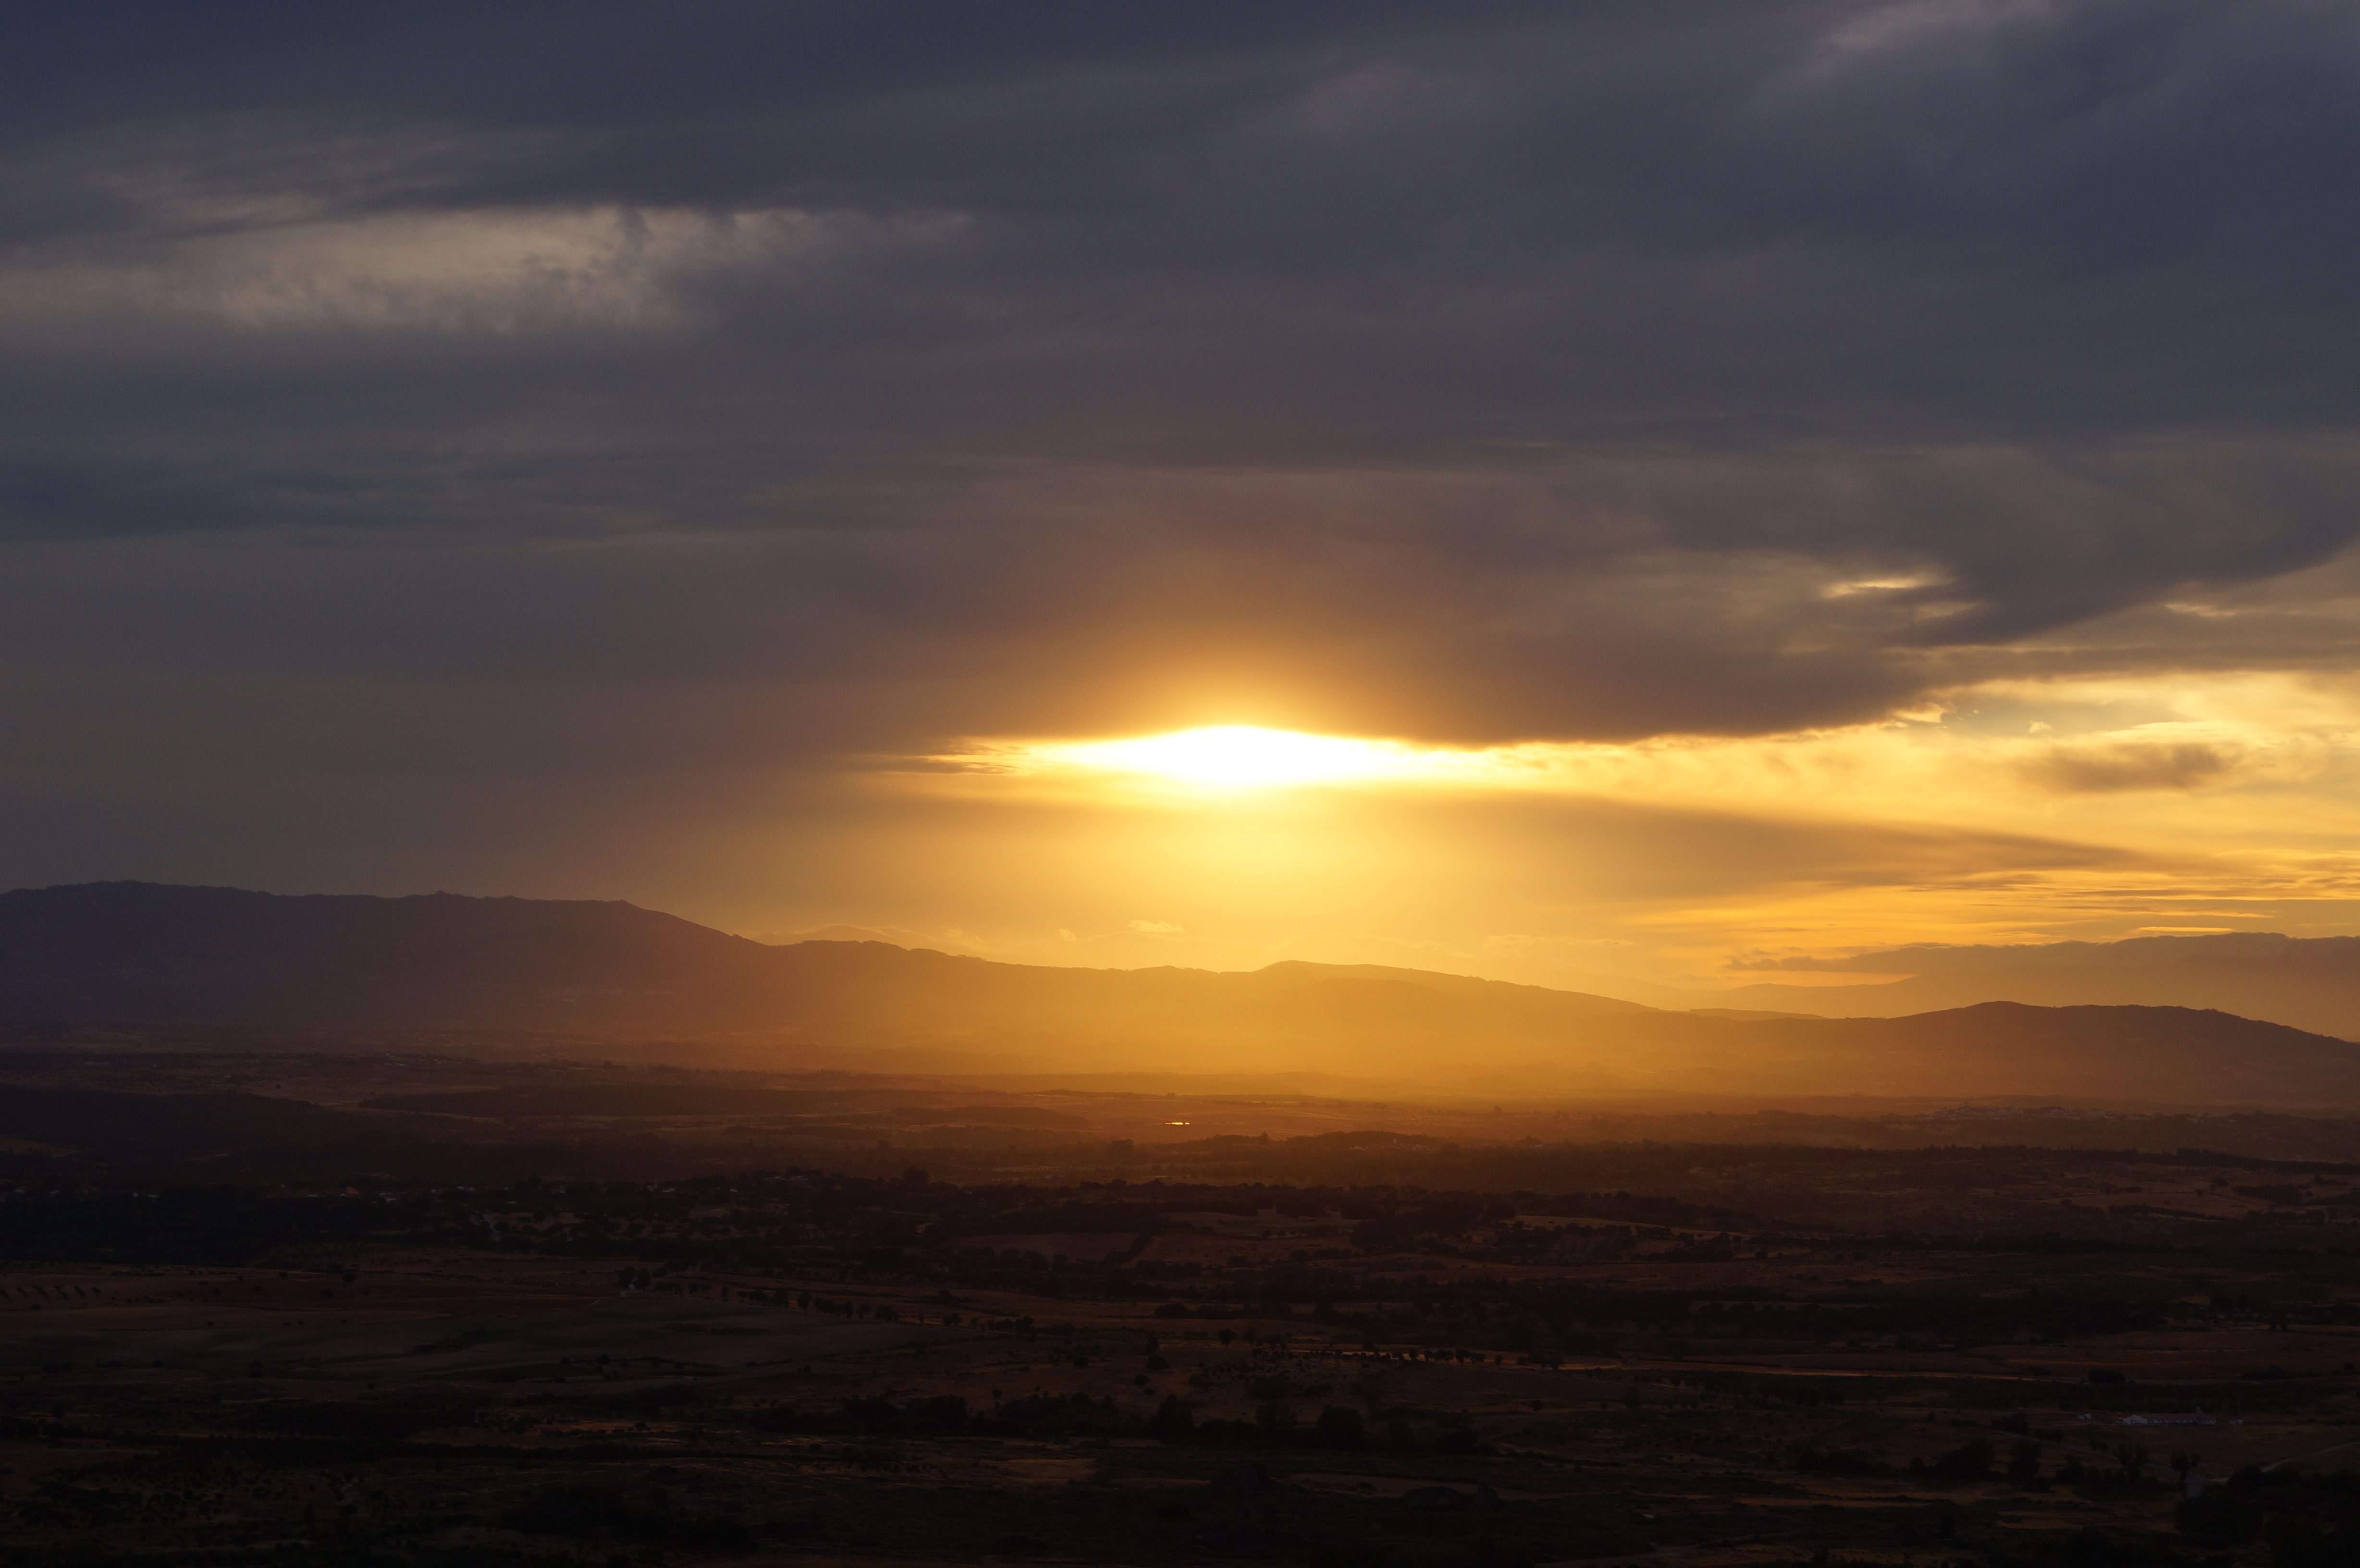
landscape, sea, nature, horizon, mountain, cloud, sky, sun, sunrise, sunset, sunlight, morning, hill, view, dawn, atmosphere, summer, vacation, travel, dusk, europe, evening, scenic, tourism, plain, portugal, portuguese, afterglow, atmospheric phenomenon, monsanto